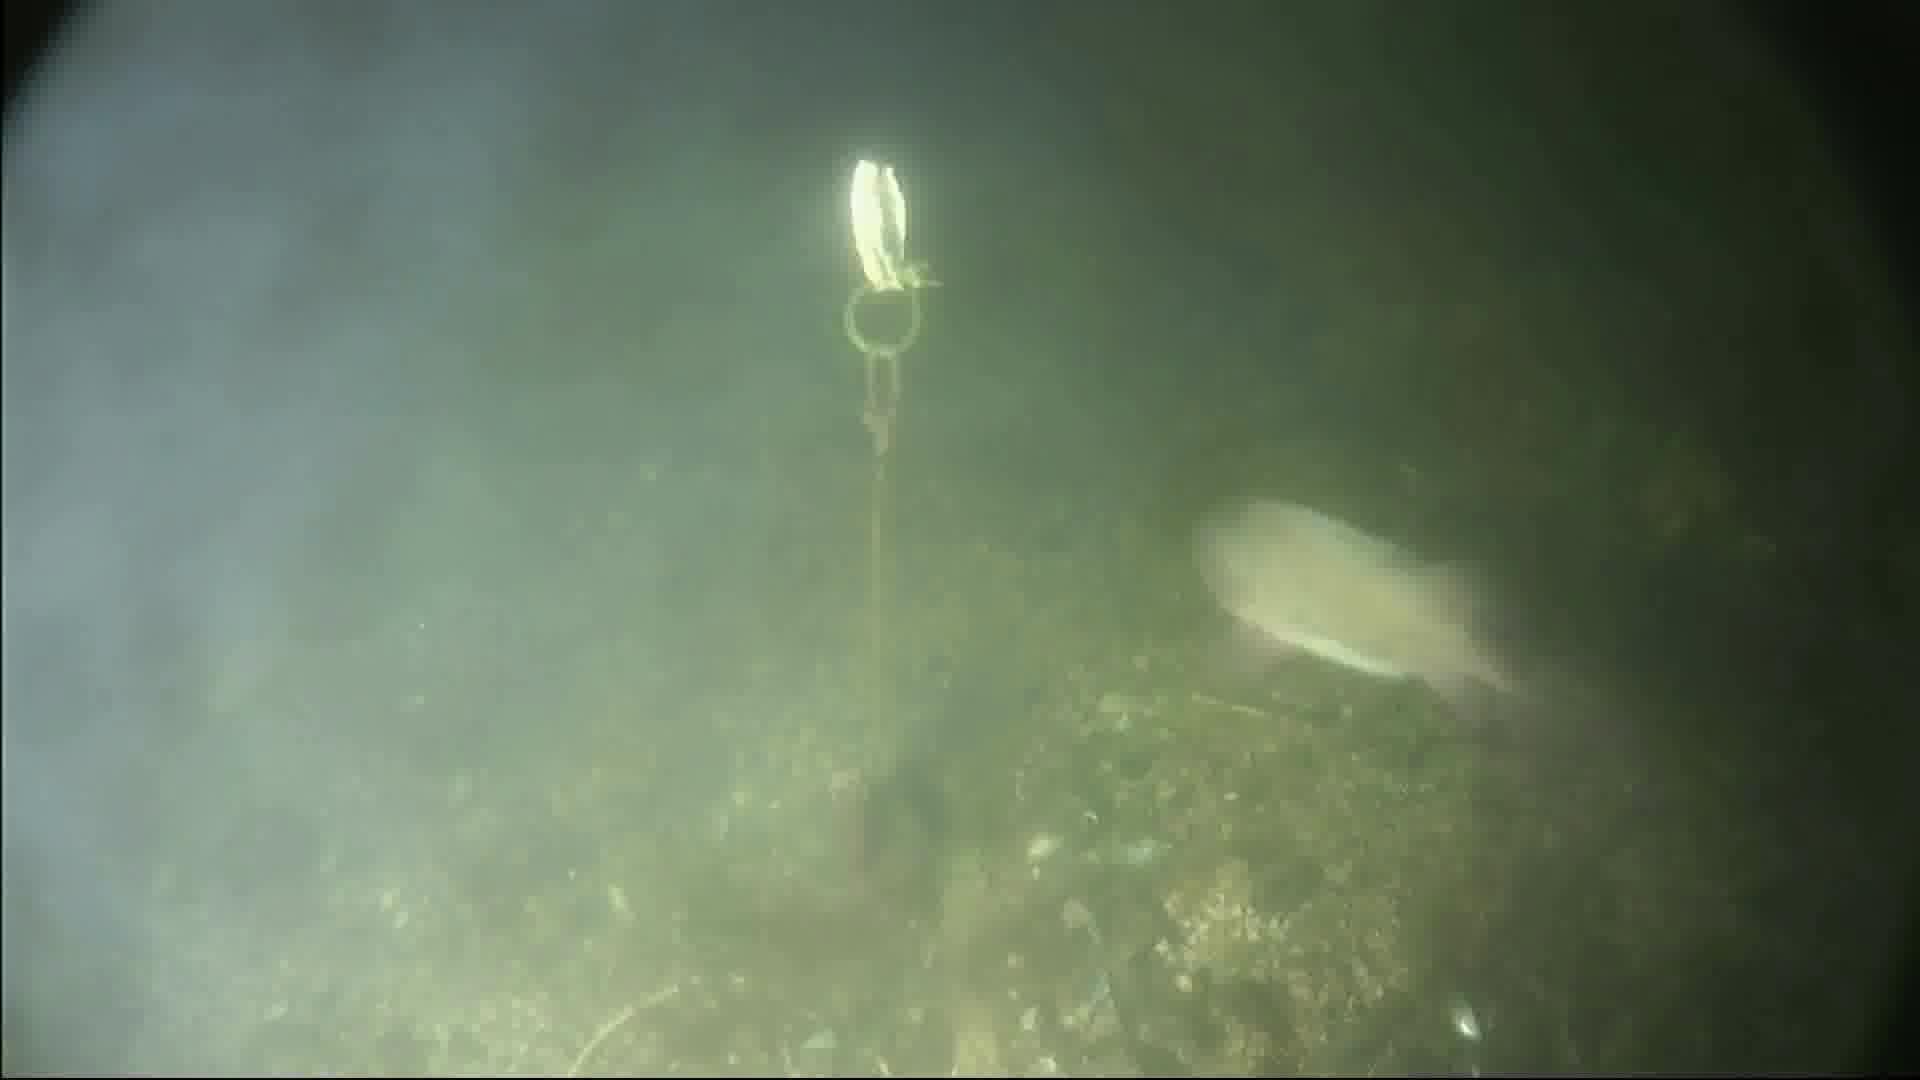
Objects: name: fish
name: crab